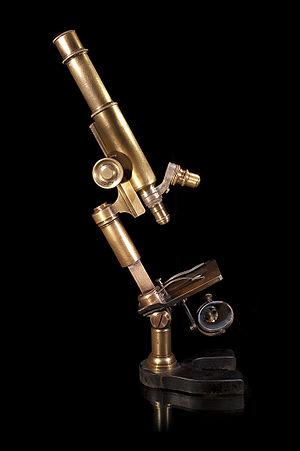
Nachet était un des plus anciens fabricants de microscopes encore en activité au début du XXIᵉ siècle.